Gyldenløvesgade

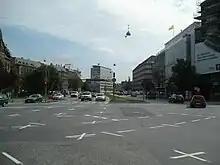
A photo of a street Gyldenløvesgade in Copenhagen.

Gyldenløvesgade is a street in central Copenhagen, Denmark. It runs from Jarmers Plads in the south east to a Y junction at the western side of The Lakes, linking H. C. Andersens Boulevard with Aaboulevarden and Rosenørns Allé. The last section of the street runs on an embankment which separates Peblinge Lake to the north from Sankt Jørgen's Lake to the south. The Lake Pavilion overlooks Peblinge Lake on the north side of the street.